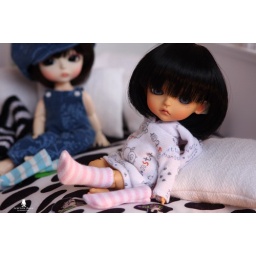
Lovely Hoodie dress by Ican'tdance and cute little socks by Shazdolls.